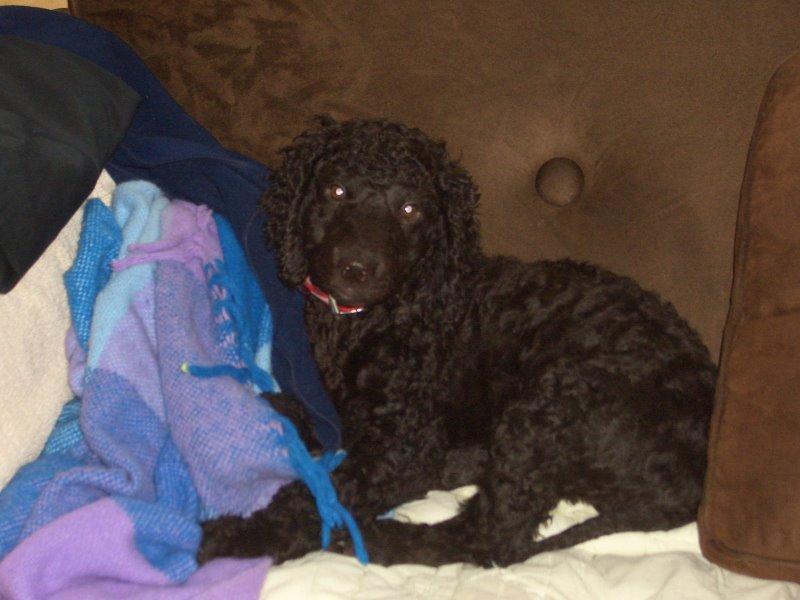
Irish_water_spaniel